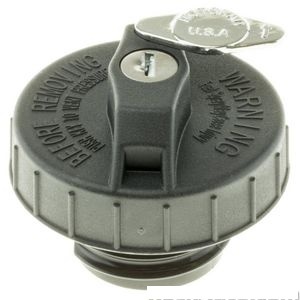
غطاء تانكي الوقود - HONDA HR- V ( 2019 )
غطاء تانكي الوقود - HONDA HR- V ( 2019 ) If product description isn't matching, just WhatsApp us – we sell all types of products. إذا لم يكن وصف المنتج مطابقًا، راسلنا واتساب – نحن نبيع جميع أنواع القطع. Brand / الماركة: HONDA Part Number / رقم القطعة: MGC900 Fitment Details | تفاصيل التركيب Model / السيارة: HR-V Variant / النوع: Year(s) / الموديل: Year :- 2019 Fits: HR-V – – Year :- 2019 يركب على: HR-V – – Year :- 2019 Availability | توفر القطعة القطعة Original موجودة أو نقدر نوفرها بسرعة. نوفر فقط قطع مضمونة لأغلب السيارات. This original part is in stock or can be arranged fast. We only supply verified genuine parts. Price & Fitment | السعر والتركيب السعر ممكن يختلف حسب السيارة. راسلنا واتساب للتأكيد قبل الطلب. Price may vary based on model. WhatsApp us to confirm before placing order. About MHAM | مهام – Trusted Auto Parts Store in Kuwait | محل قطع غيار موثوق في الكويت MHAM Auto موجود في الفروانية – الكويت، متخصصين في بيع قطع غيار السيارات الأصلية أونلاين وداخل الكويت. 📍 Location: Farwaniya, Kuwait 📧 Email: mham.software.team@gmail.com 📞 Phone: +965 509 79677 ✅ نوفر أكثر من 1.2 مليون قطعة غيار سيارات لجميع الأنواع والموديلات، مثل: كمبريسر مكيف (A/C Compressors) تحكم تكييف داخلي (HVAC Panels) محركات الدفع الرباعي (4WD Actuators) بواجي كاملة (Spark Plug Kits) وأكثر من كذا بكثير... جميع القطع أصلية أو نفس الأصلي OEM ومضمونة من ناحية الجودة والأداء. مناسب للمستهلك العادي أو الورش والميكانيكيين. ✅ إذا تبحث عن قطع غيار سيارات في الكويت، MHAM Auto هو وجهتك الموثوقة.
Brand: Honda
Category: Vehicles & Parts > Vehicle Parts & Accessories > Motor Vehicle Parts > Motor Vehicle Fuel Systems > Fuel Caps